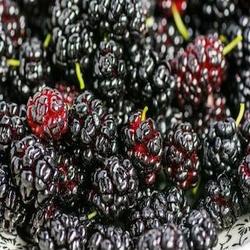
Label: Blackberry